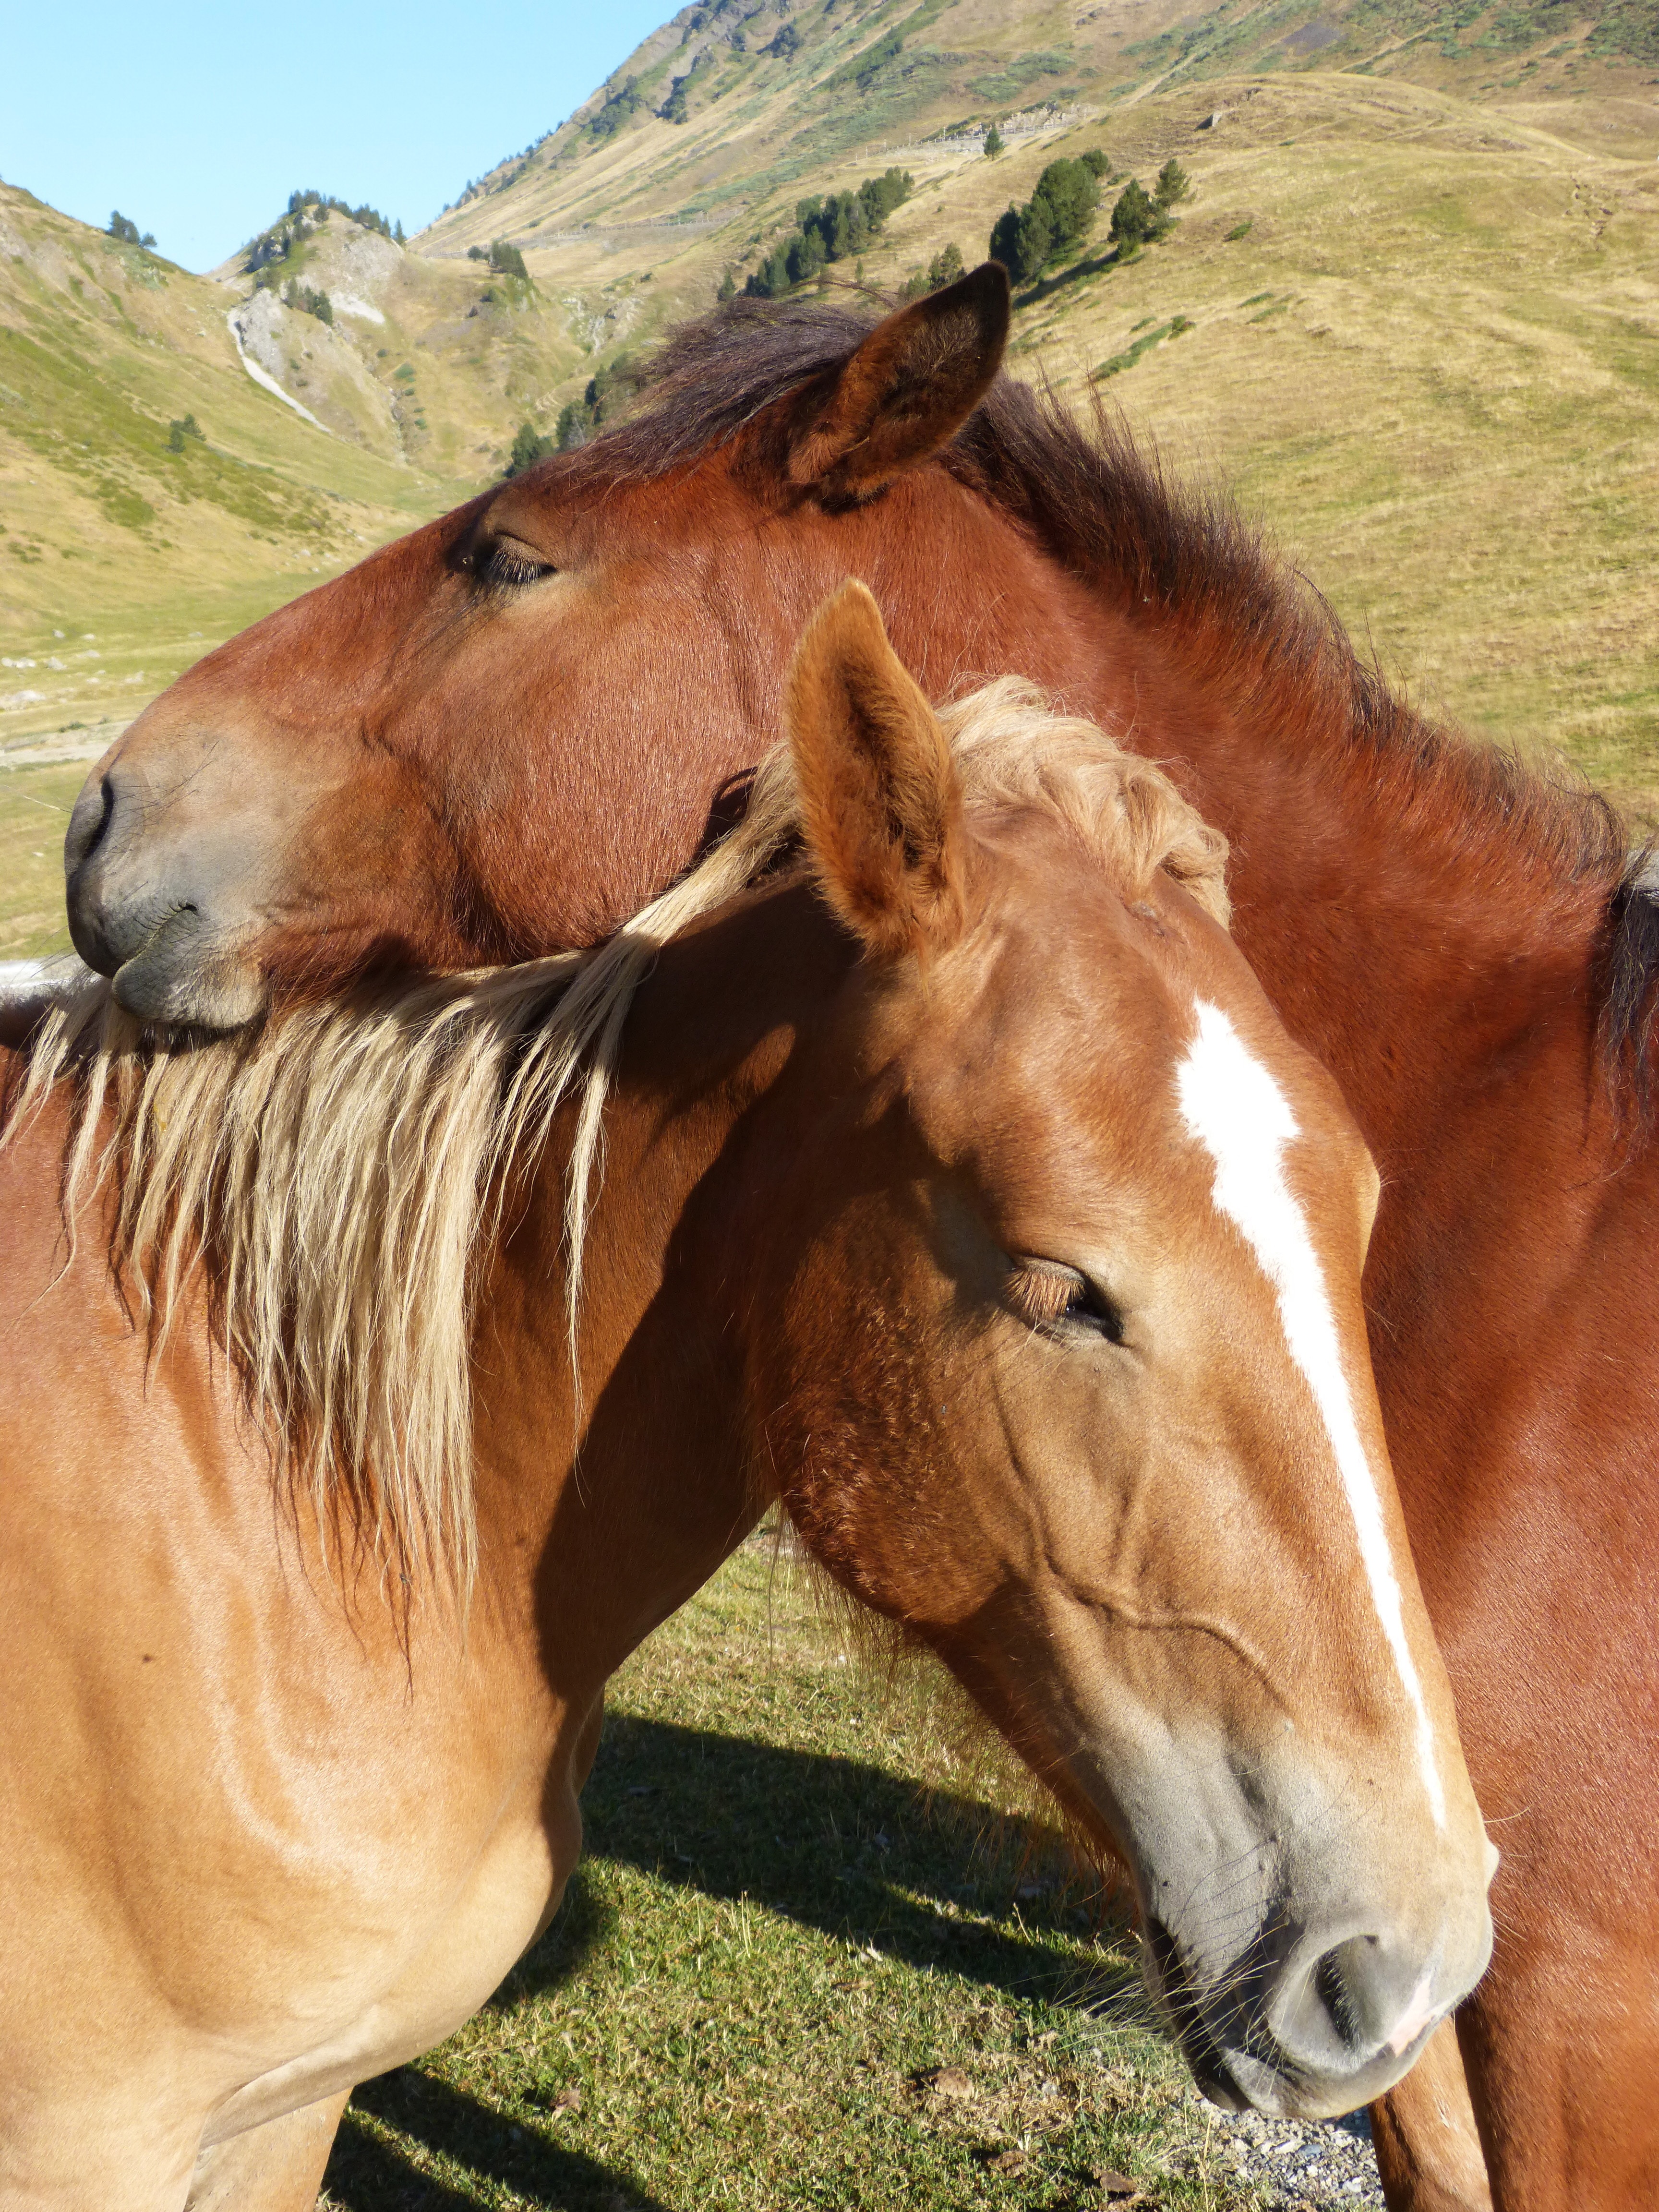
pasture, grazing, horse, couple, mammal, stallion, mane, fauna, horses, vertebrate, mare, foal, pyrenees, tenderness, pack animal, val d aran, horse like mammal, mustang horse